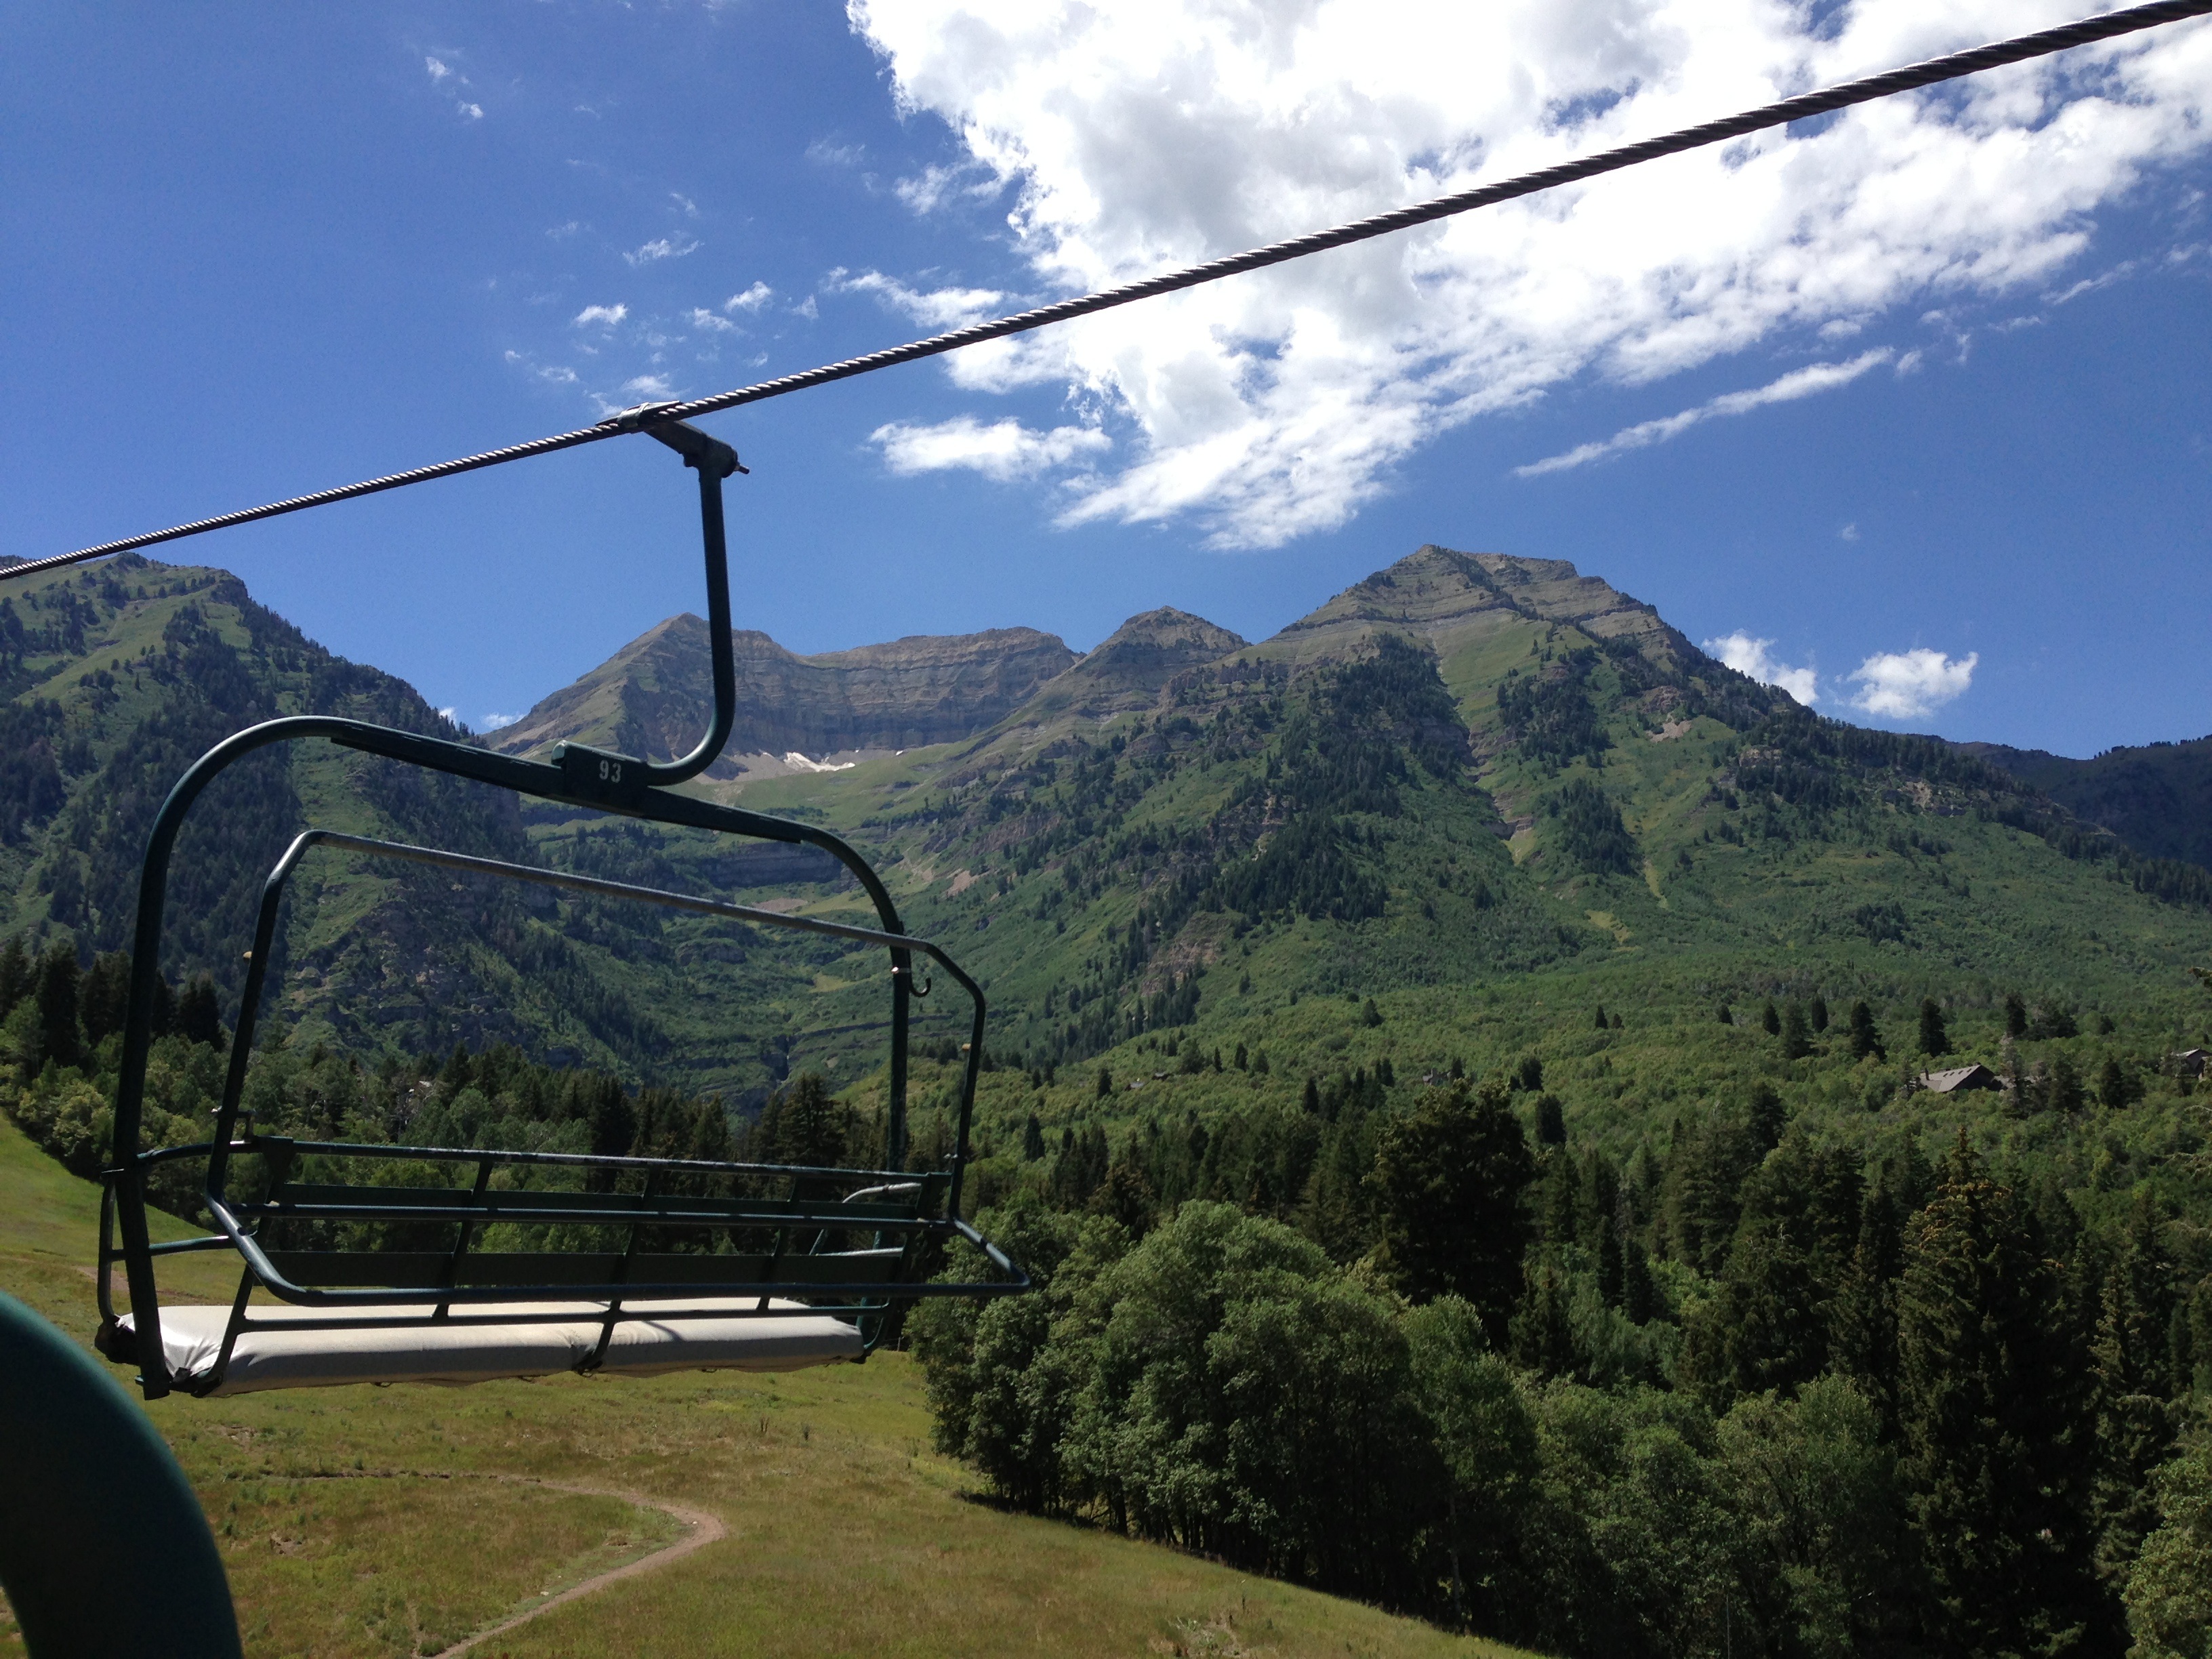
landscape, tree, nature, outdoor, wilderness, mountain, hill, view, land, mountain range, wild, environment, scenic, natural, scenery, lift, alps, rural area, mountainous landforms